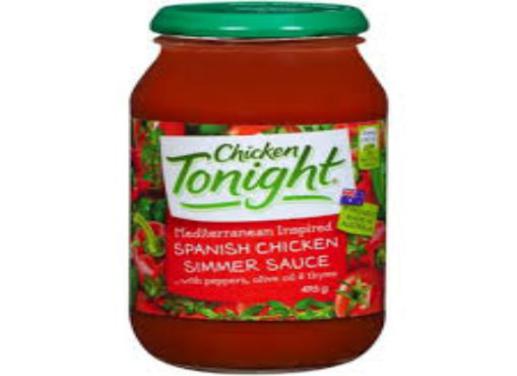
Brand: chicken tonight
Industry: Food